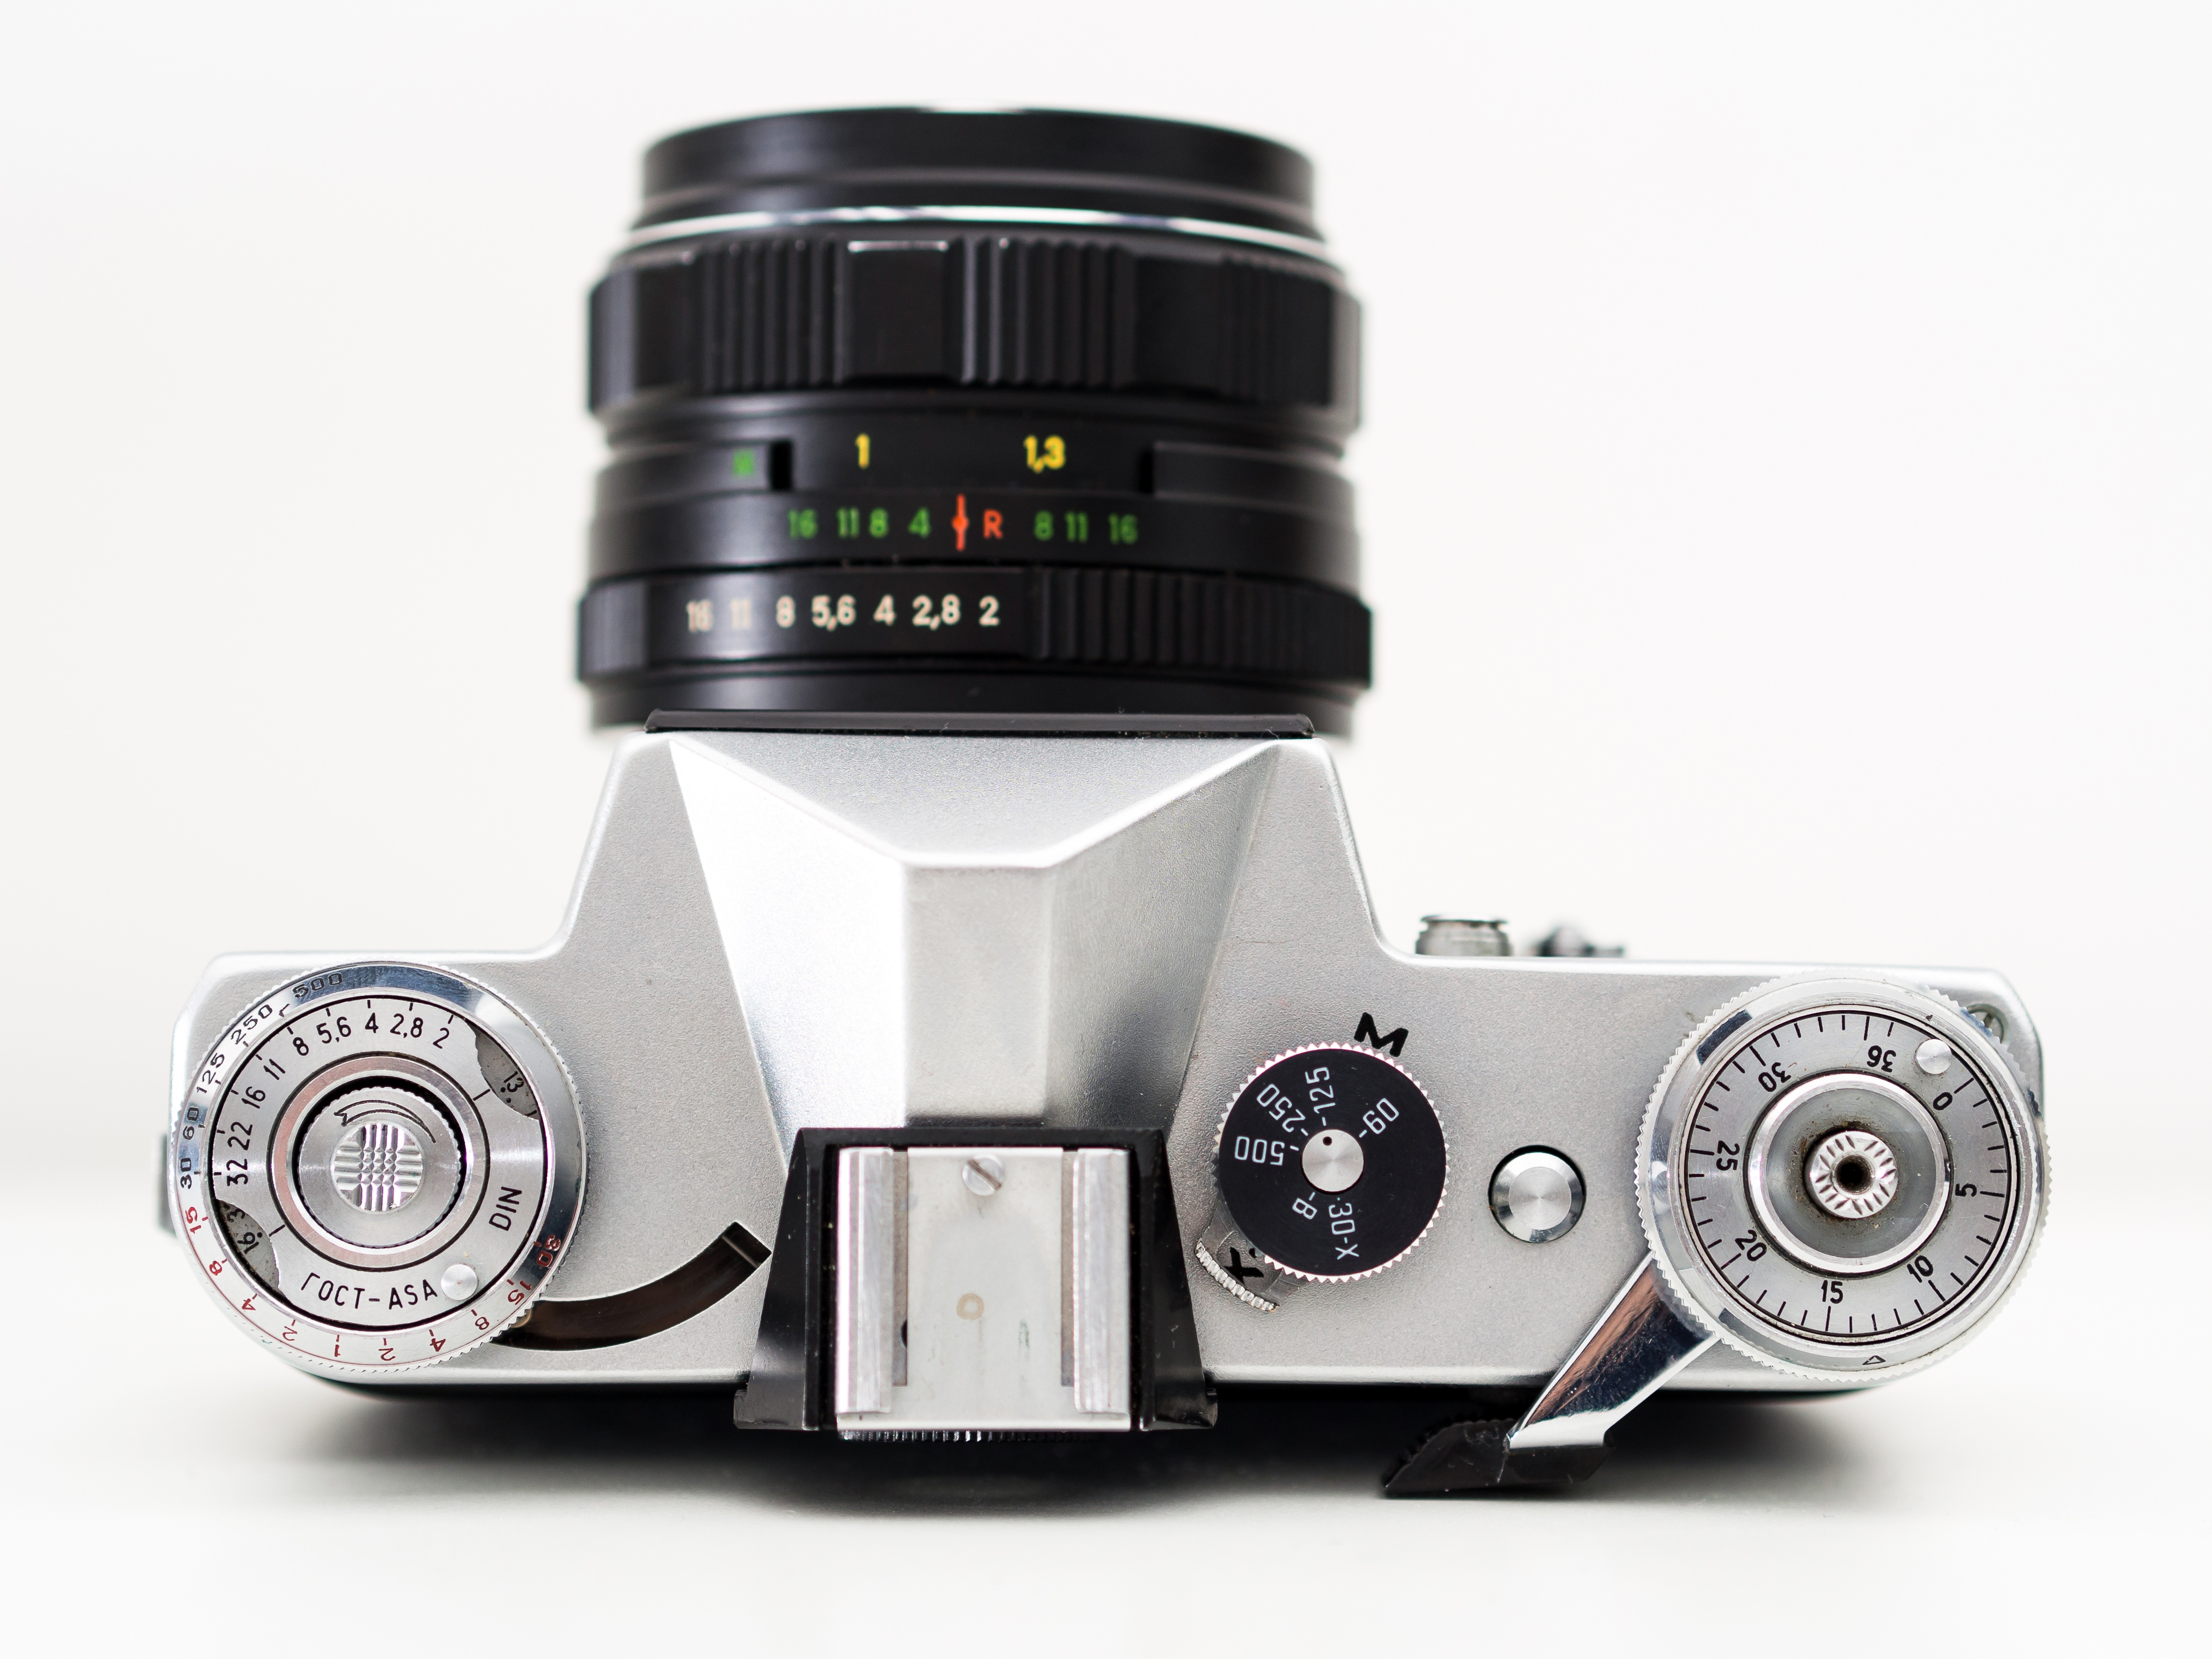
technology, white, camera, photography, vintage, photographer, antique, retro, glass, old, isolated, film, photo, analog, lens, equipment, metal, studio, professional, object, black, closeup, shutter, art, 70s, digital camera, chrome, focus, background, design, history, style, classic, manual, russian, body, camera lens, leica, negative, aperture, hobby, photographic, 60s, optical, aluminium, old fashioned, photo camera, cameras optics